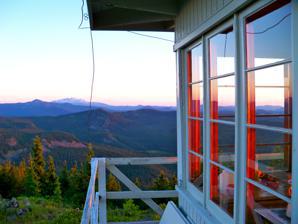
Building: Waldo Mountain Fire Lookout
Country: United States of America
Year built: 1956
Waldo Mountain fire lookout tower, Willamette National Forest The Waldo Mountain fire lookout is located atop Waldo Mountain , in the Willamette National Forest , Oregon . The original fire lookout tower was built on this site in 1926 and was a small cabin. In 1929 a cupola style lookout replaced the cabin. The current flat top lookout was built in 1956. The lookout is currently unstaffed and no longer a functioning lookout. This is hike #90 in William Sullivan's 100 Hikes in the Central Oregon Cascades . Sullivan describes the hike as a difficult 7.9 miles (12.7 km) loop with a 2,000' elevation gain. See also Firefighting in Oregon References